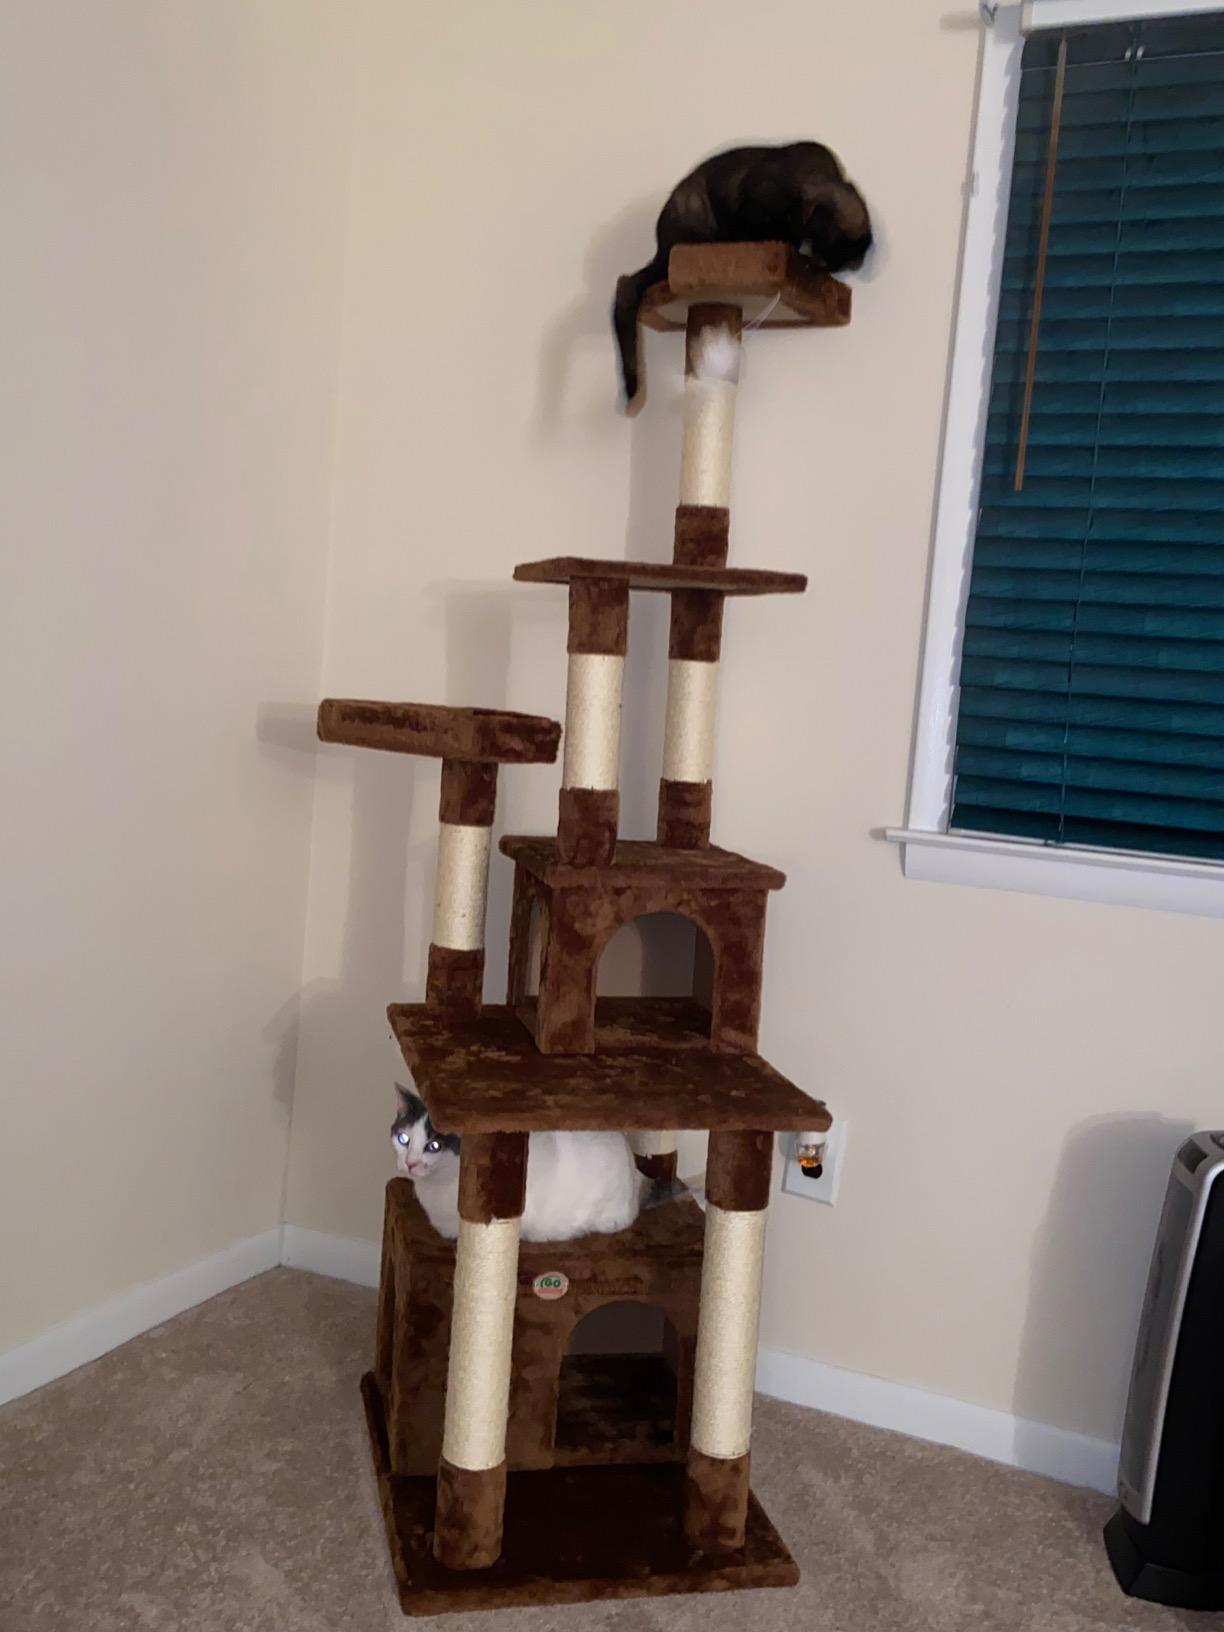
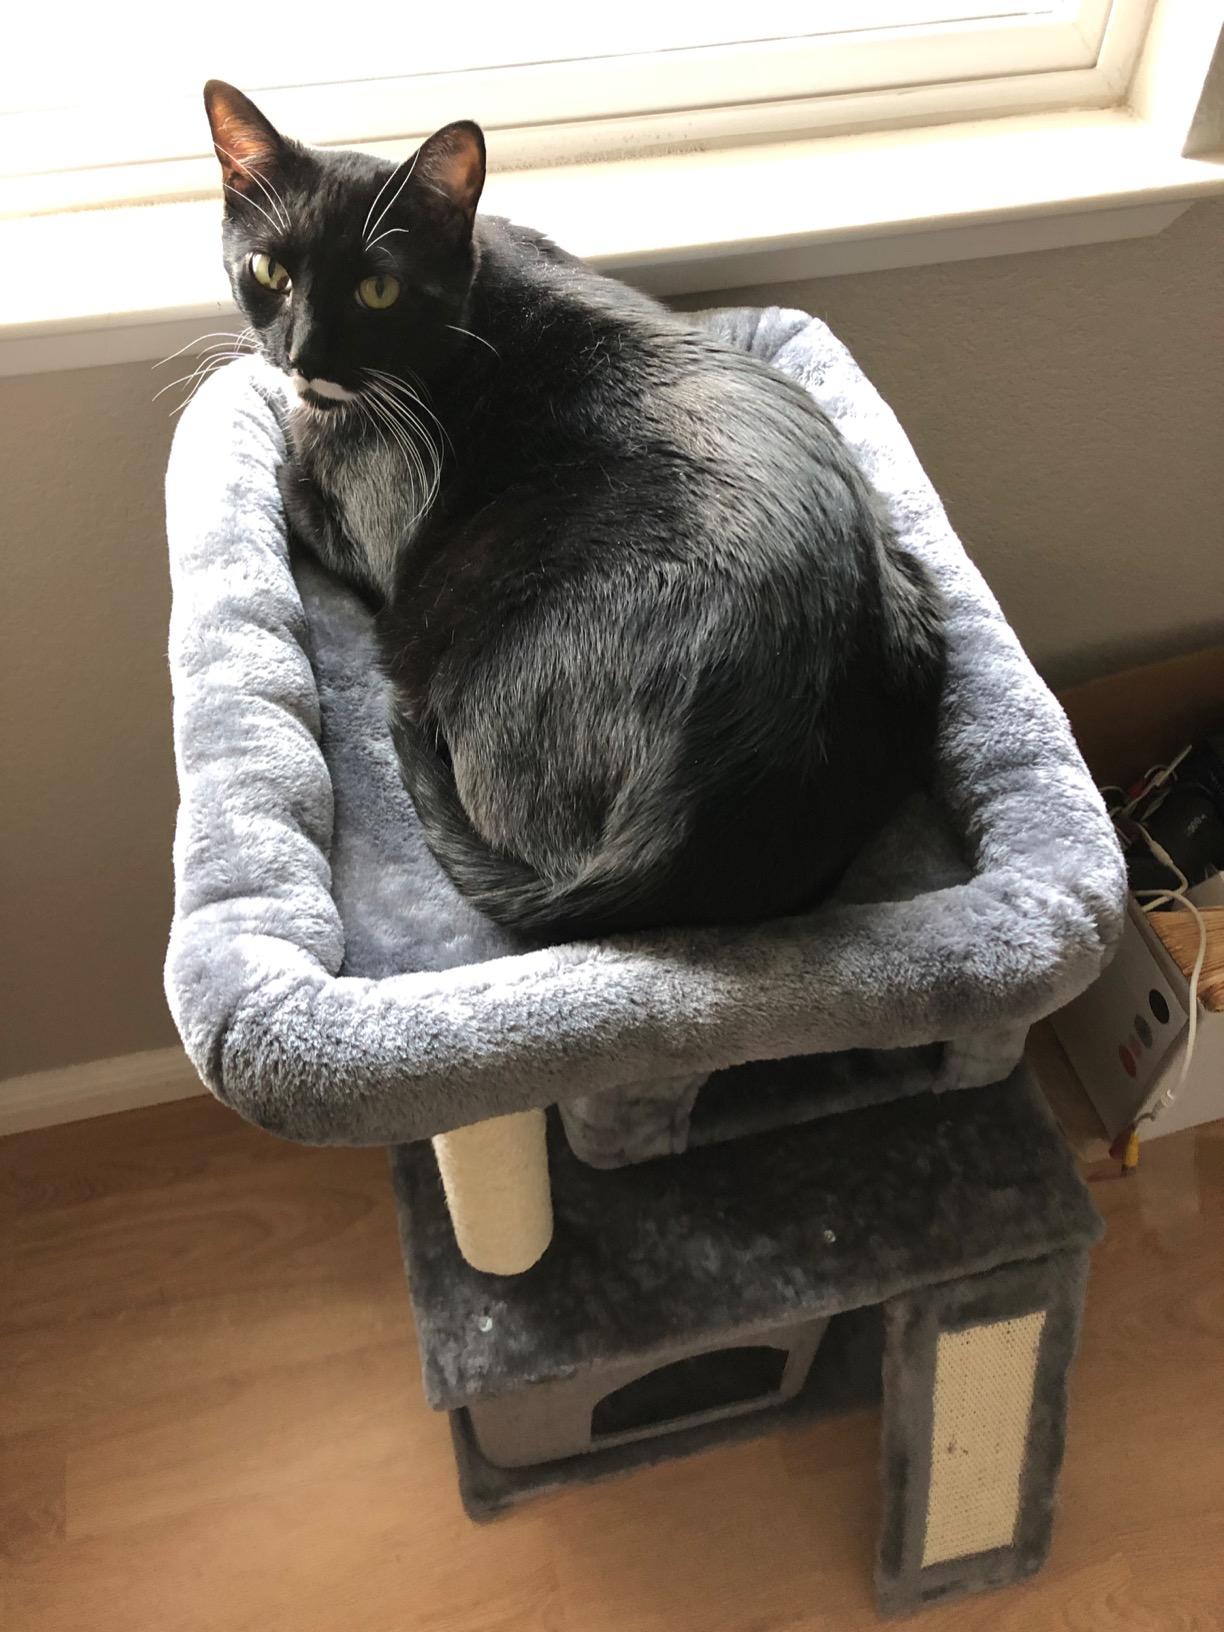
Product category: items_cat tree
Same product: no